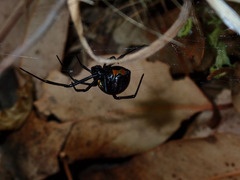
Species: Lactrodectus_hesperus